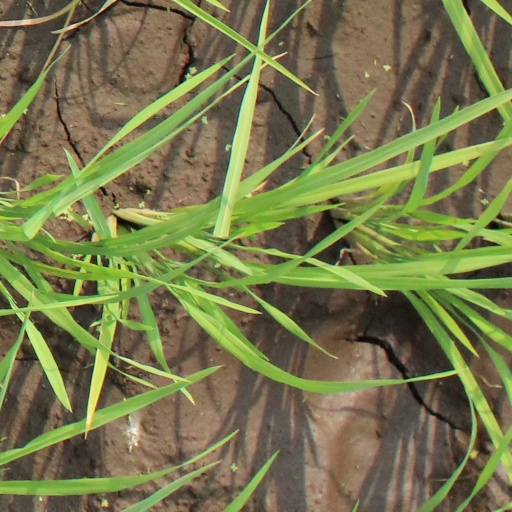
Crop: rice